Canberra Hotel, Brisbane

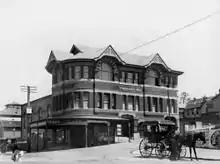
Temperance Hall and the Colyer Refreshment Rooms, circa 1921

The Canberra Hotel was a temperance hotel on the western corner of Ann and Edward Streets, Brisbane, Queensland, Australia.